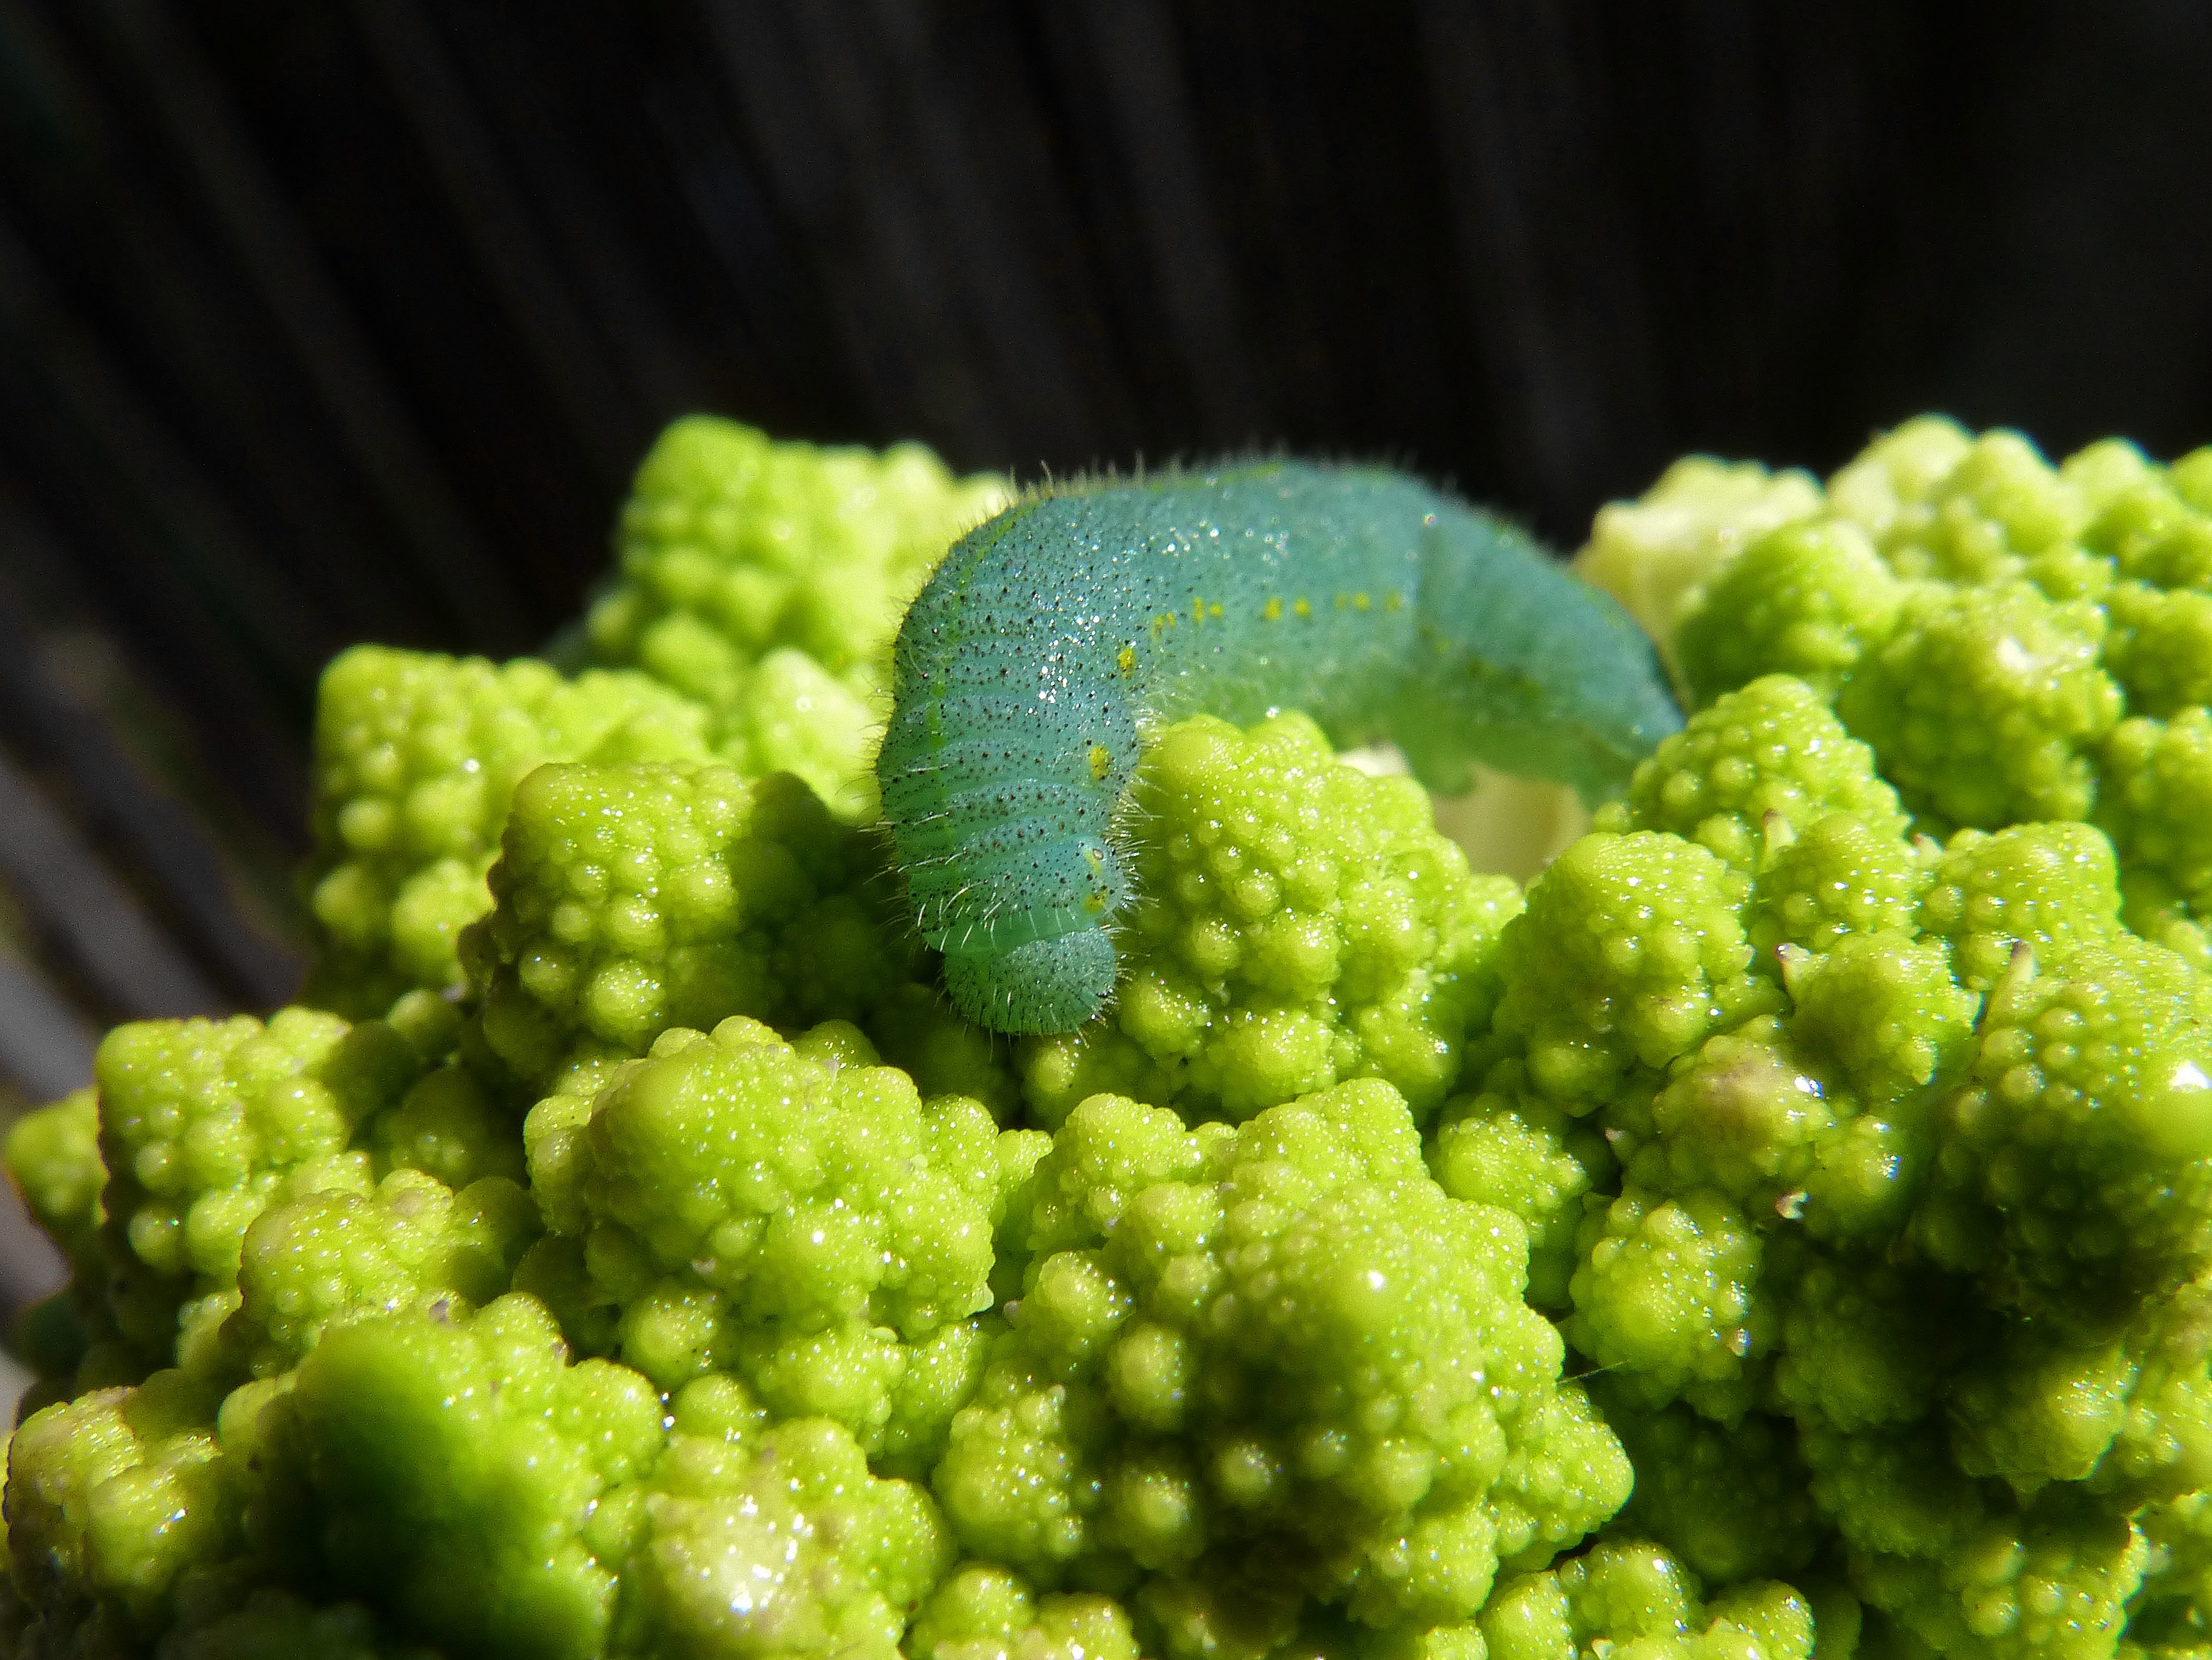
plant, flower, food, green, produce, vegetable, broccoli, caterpillar, worm, plague, macro photography, flowering plant, land plant, broccoflower